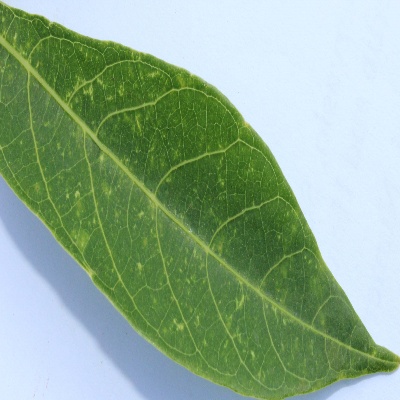
Crop: Cassava
Condition: green mite